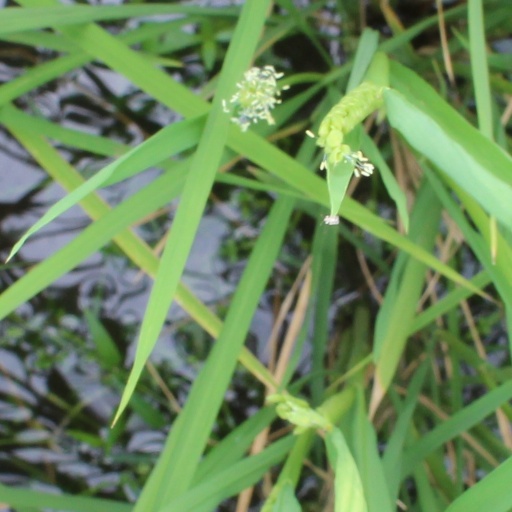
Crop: rice